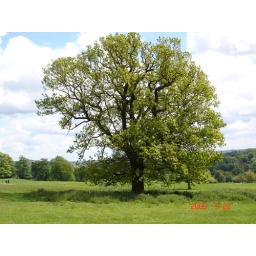
Pretty tree against the blue sky